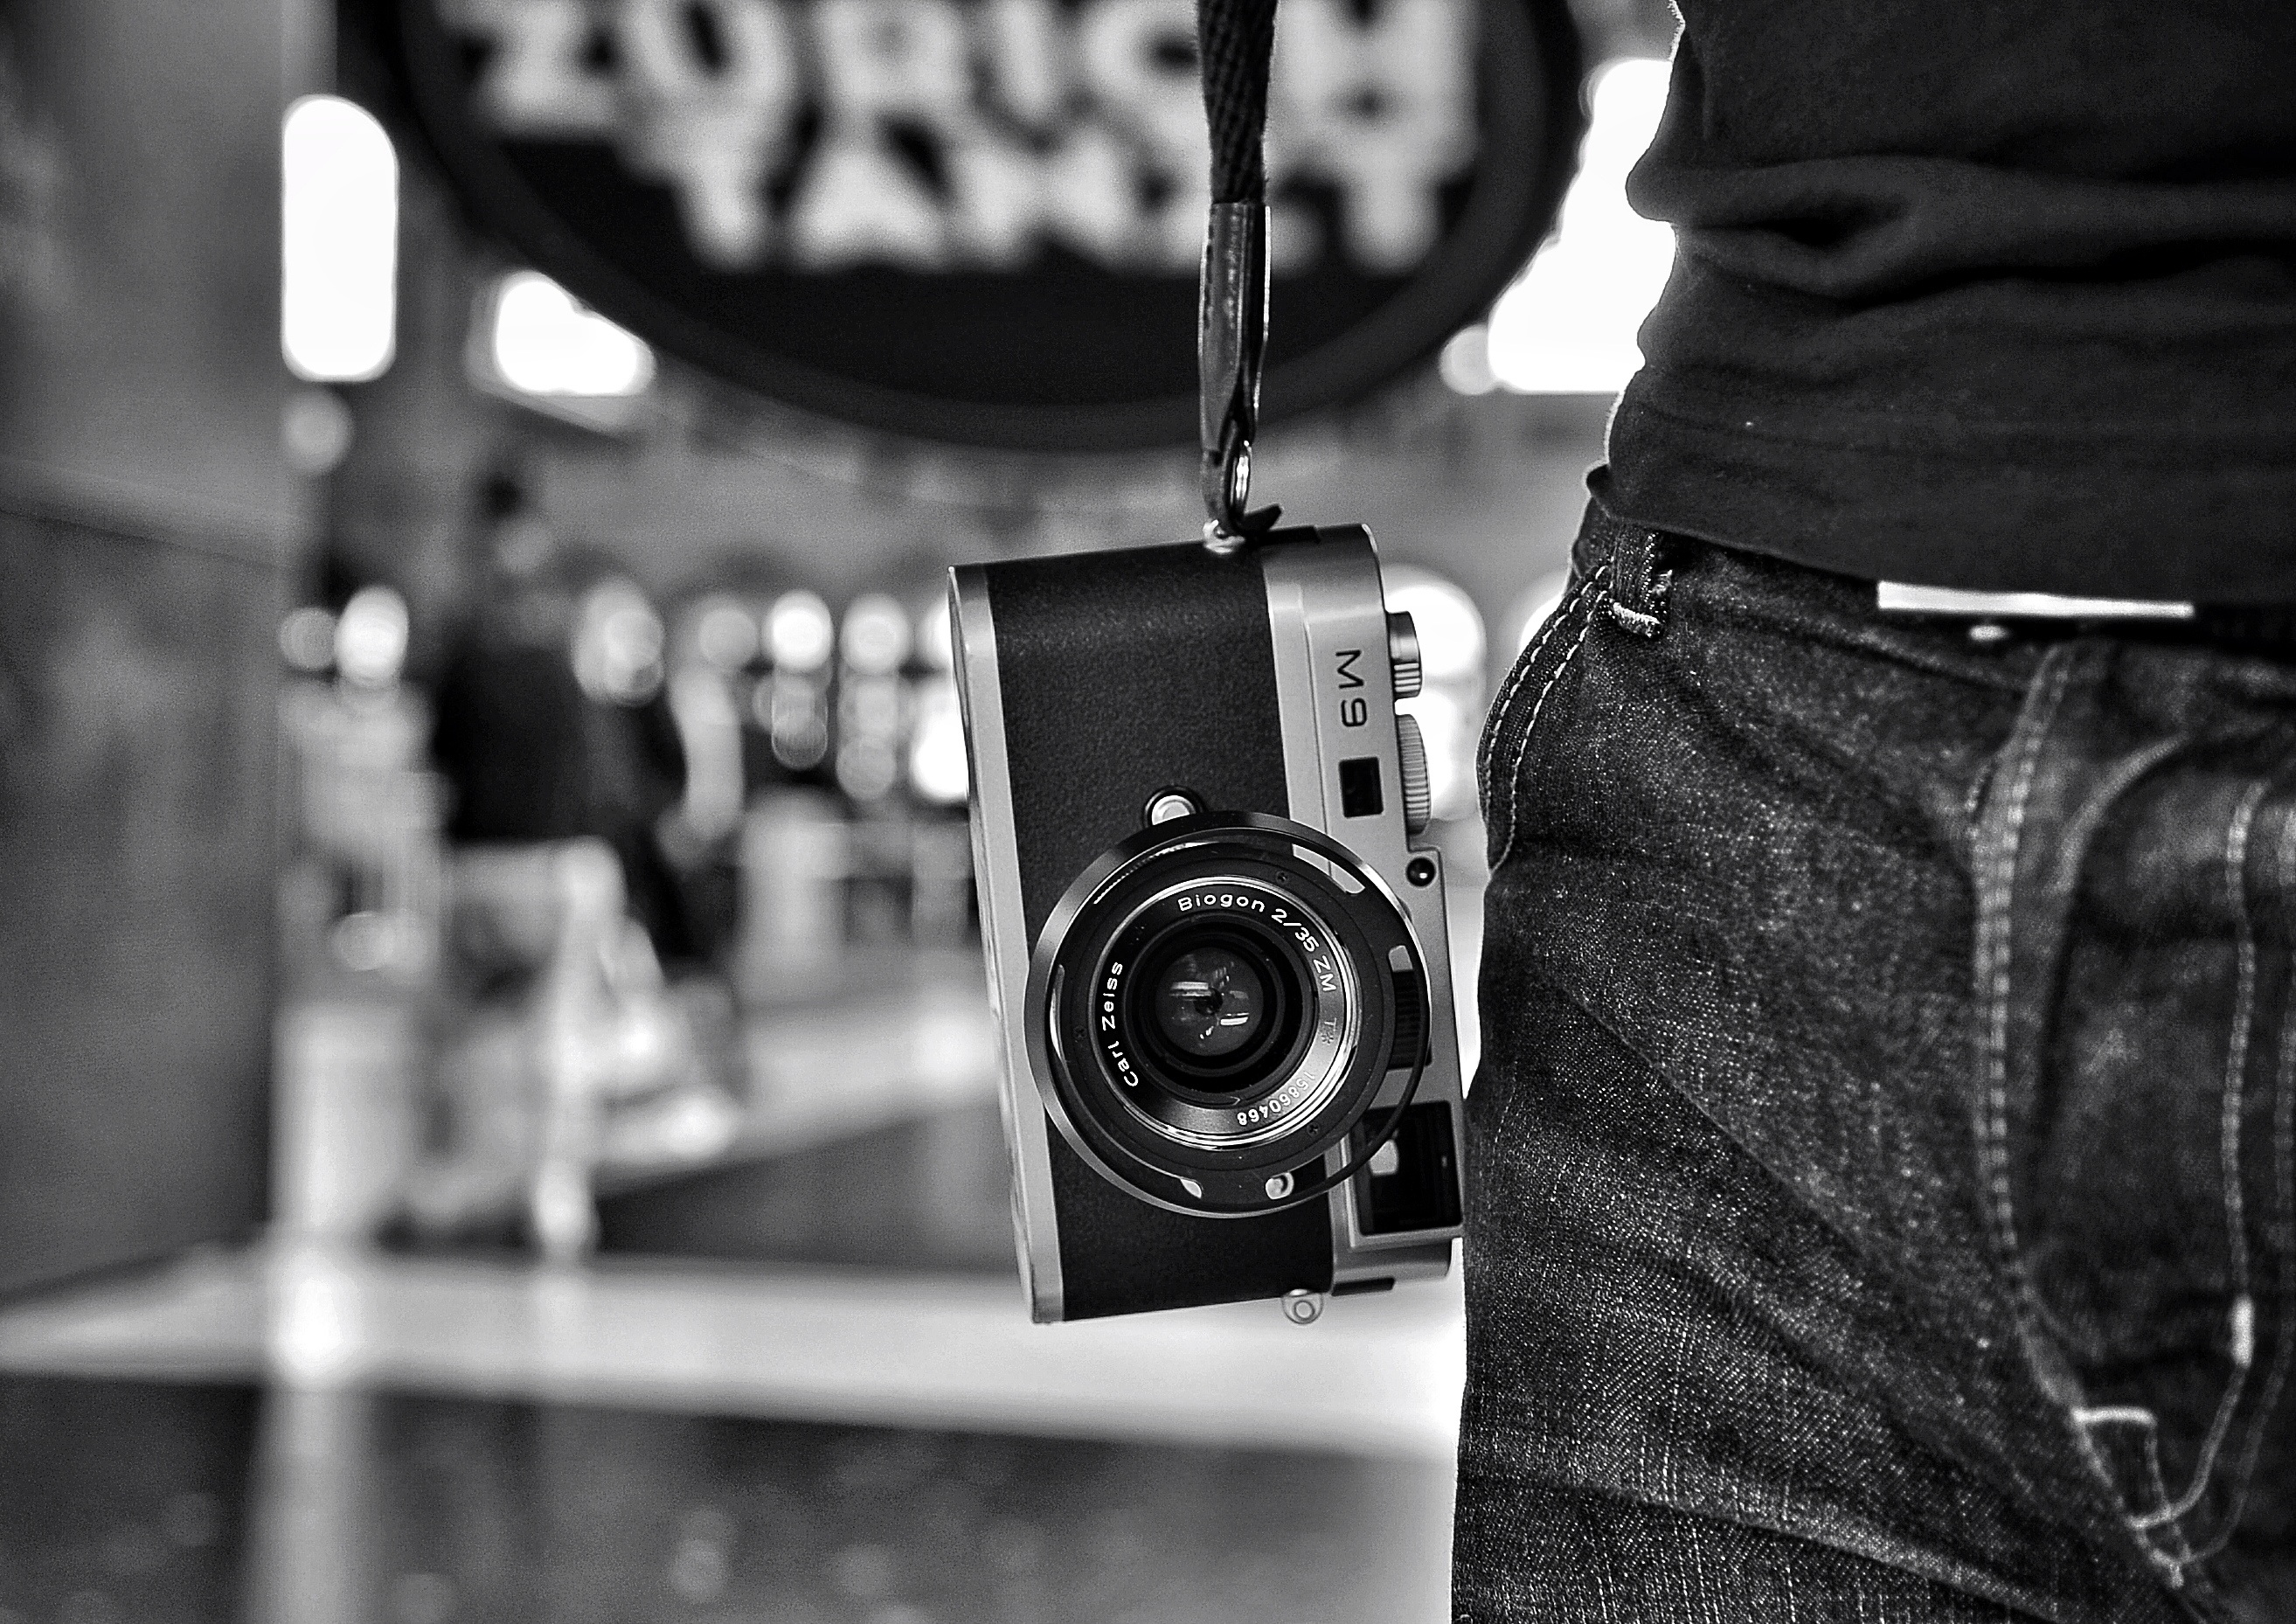
bokeh, black and white, white, street, camera, photography, city, urban, nikon, black, monochrome, reflex camera, streetphotography, bw, blackandwhite, digital camera, swiss, photograph, snapshot, streetart, schweiz, switzerland, foto, strasse, zri, zurich, blancoynegro, schwarzweis, snapseed, schwarzundweiss, streetscene, leica, schrfentiefe, mainstation, streetpix, thomas8047, onthestreets, iamnikon, d300s, streetphotographer, zrigrafien, streetartstreetlife, 175528, stadtzrich, hb, m9, carlzeissbiogon, leicam9, zrichtanzt, monochrome photography, digital slr, single lens reflex camera, cameras optics